Stockholm Syndrome (Swedish band)

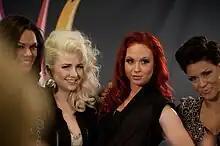
The group as Love Generation in 2010, consisting of (from left to right) Melanie, Cornelia, Mikaela and Charly Q

Roshana Hosseini left the group soon after the "Love Generation" music video was released, and later competed in "Idol" 2011.